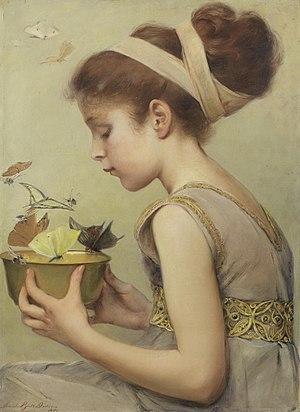
Tableau impressioniste datant du 19ème siècle.